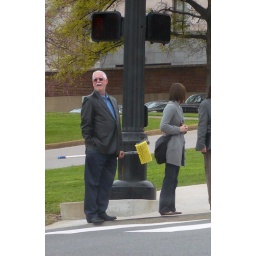
I saw this man waiting to cross the street in Nashville - the mop gave me a giggle.